Malvezzi family

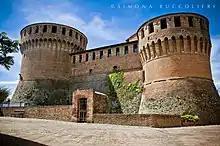
Rocca Malvezzi-Campeggi

In 1488 Bologna was torn by violence as a result of the abortive plot, headed by the Malvezzi family, to murder the entire Bentivoglio family which had become rulers of Bologna after the accession of Giovanni II. The plot was discovered, and two of the main conspirators, Giovanni Malvezzi and Giacomo Bargellini, were condemned to death. In the disturbances that followed their execution there was much bloodshed in the city. Most of the Malvezzi were hanged, imprisoned, or exiled, and their goods confiscated. Those who remained, unsafe and insecure in Bentivoglio dominated Bologna, gradually left the city on their own initiative over the next few years.